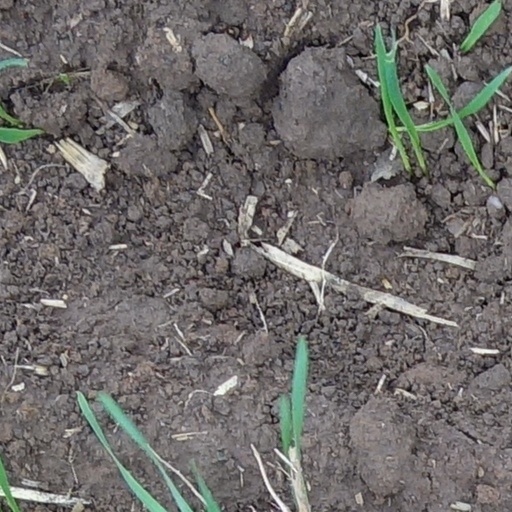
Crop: wheat